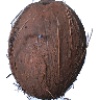
Label: Cocos 1